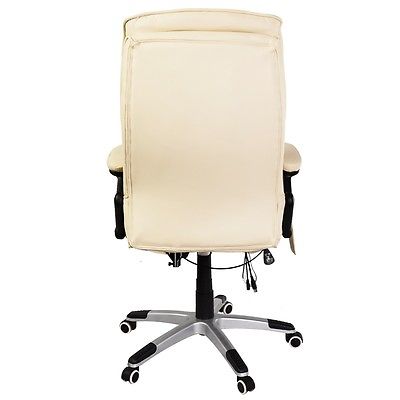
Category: chair